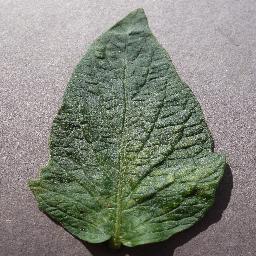
Label: Tomato___Spider_mites Two-spotted_spider_mite